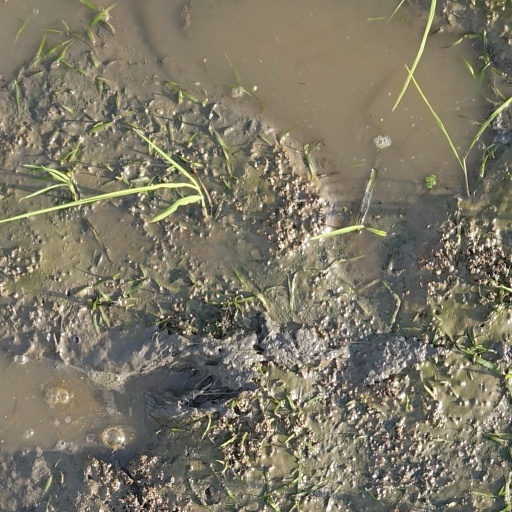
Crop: rice